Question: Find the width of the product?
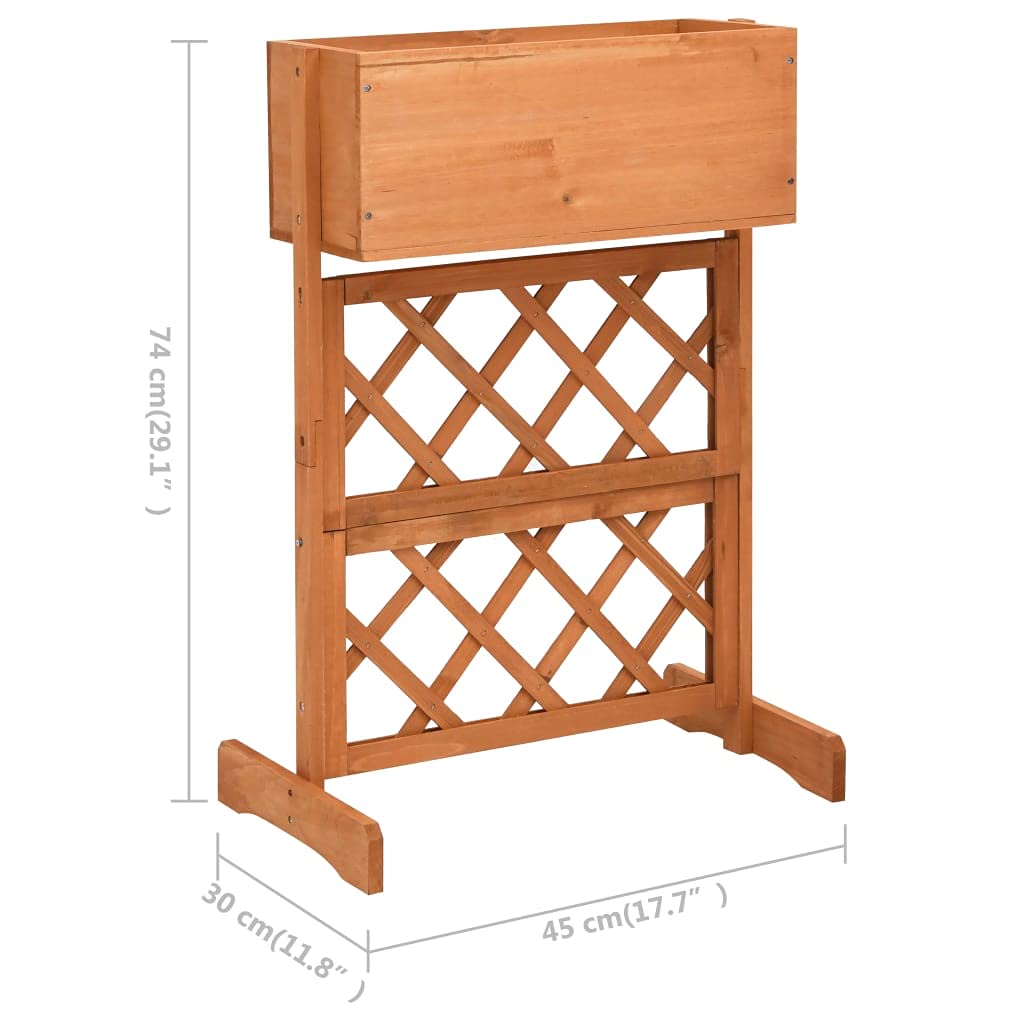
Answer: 45.0 centimetre